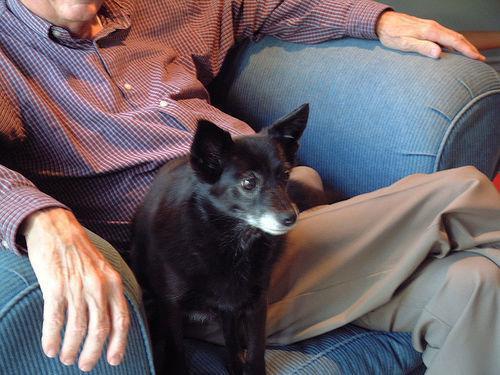
schipperke